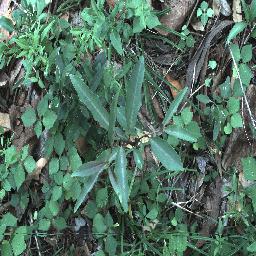
Label: rubber_vine